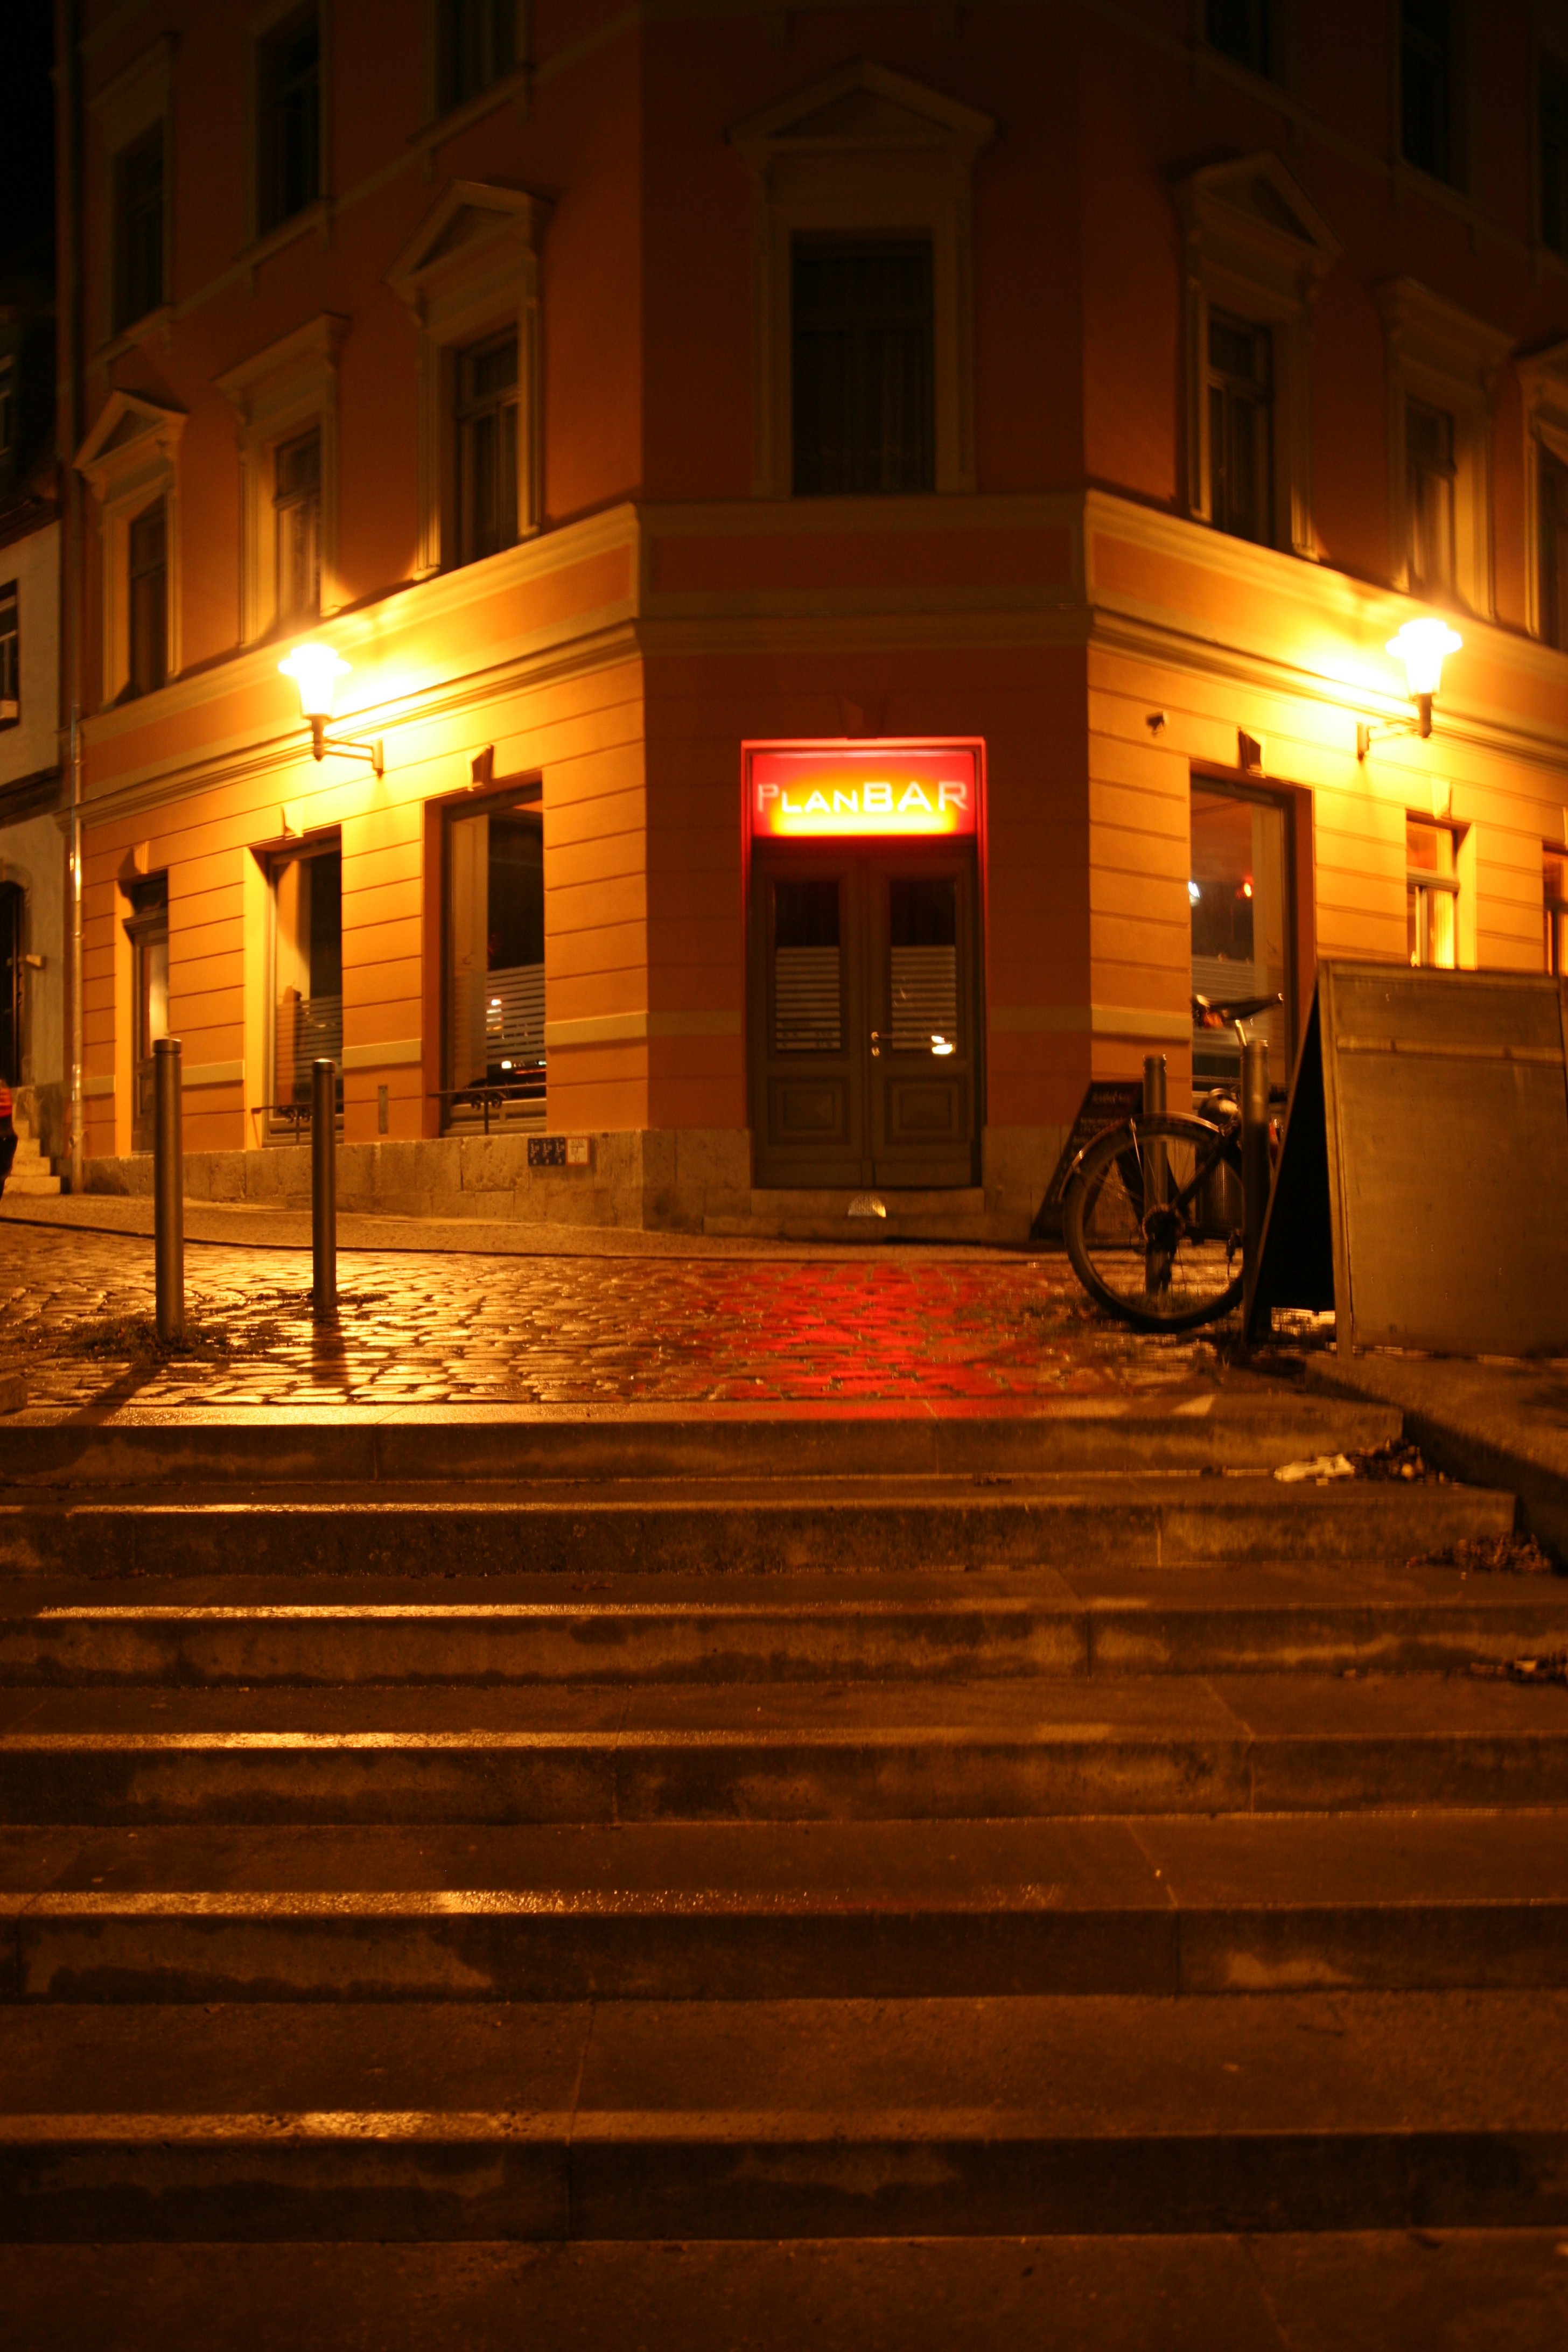
cafe, light, wood, street, night, floor, steps, evening, color, darkness, lighting, interior design, rue, germany, allemagne, nacht, strasse, nuit, marches, strase, thuringia, weimar, thuringe, planb, schritten, th ringen